Edgerton Park

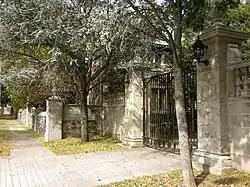
Wall, gate and gatehouse in 2010

Edgerton Park, also known as the Frederick F. Brewster Estate, is a public park on Whitney Avenue, straddling the New Haven–Hamden town line in Connecticut.